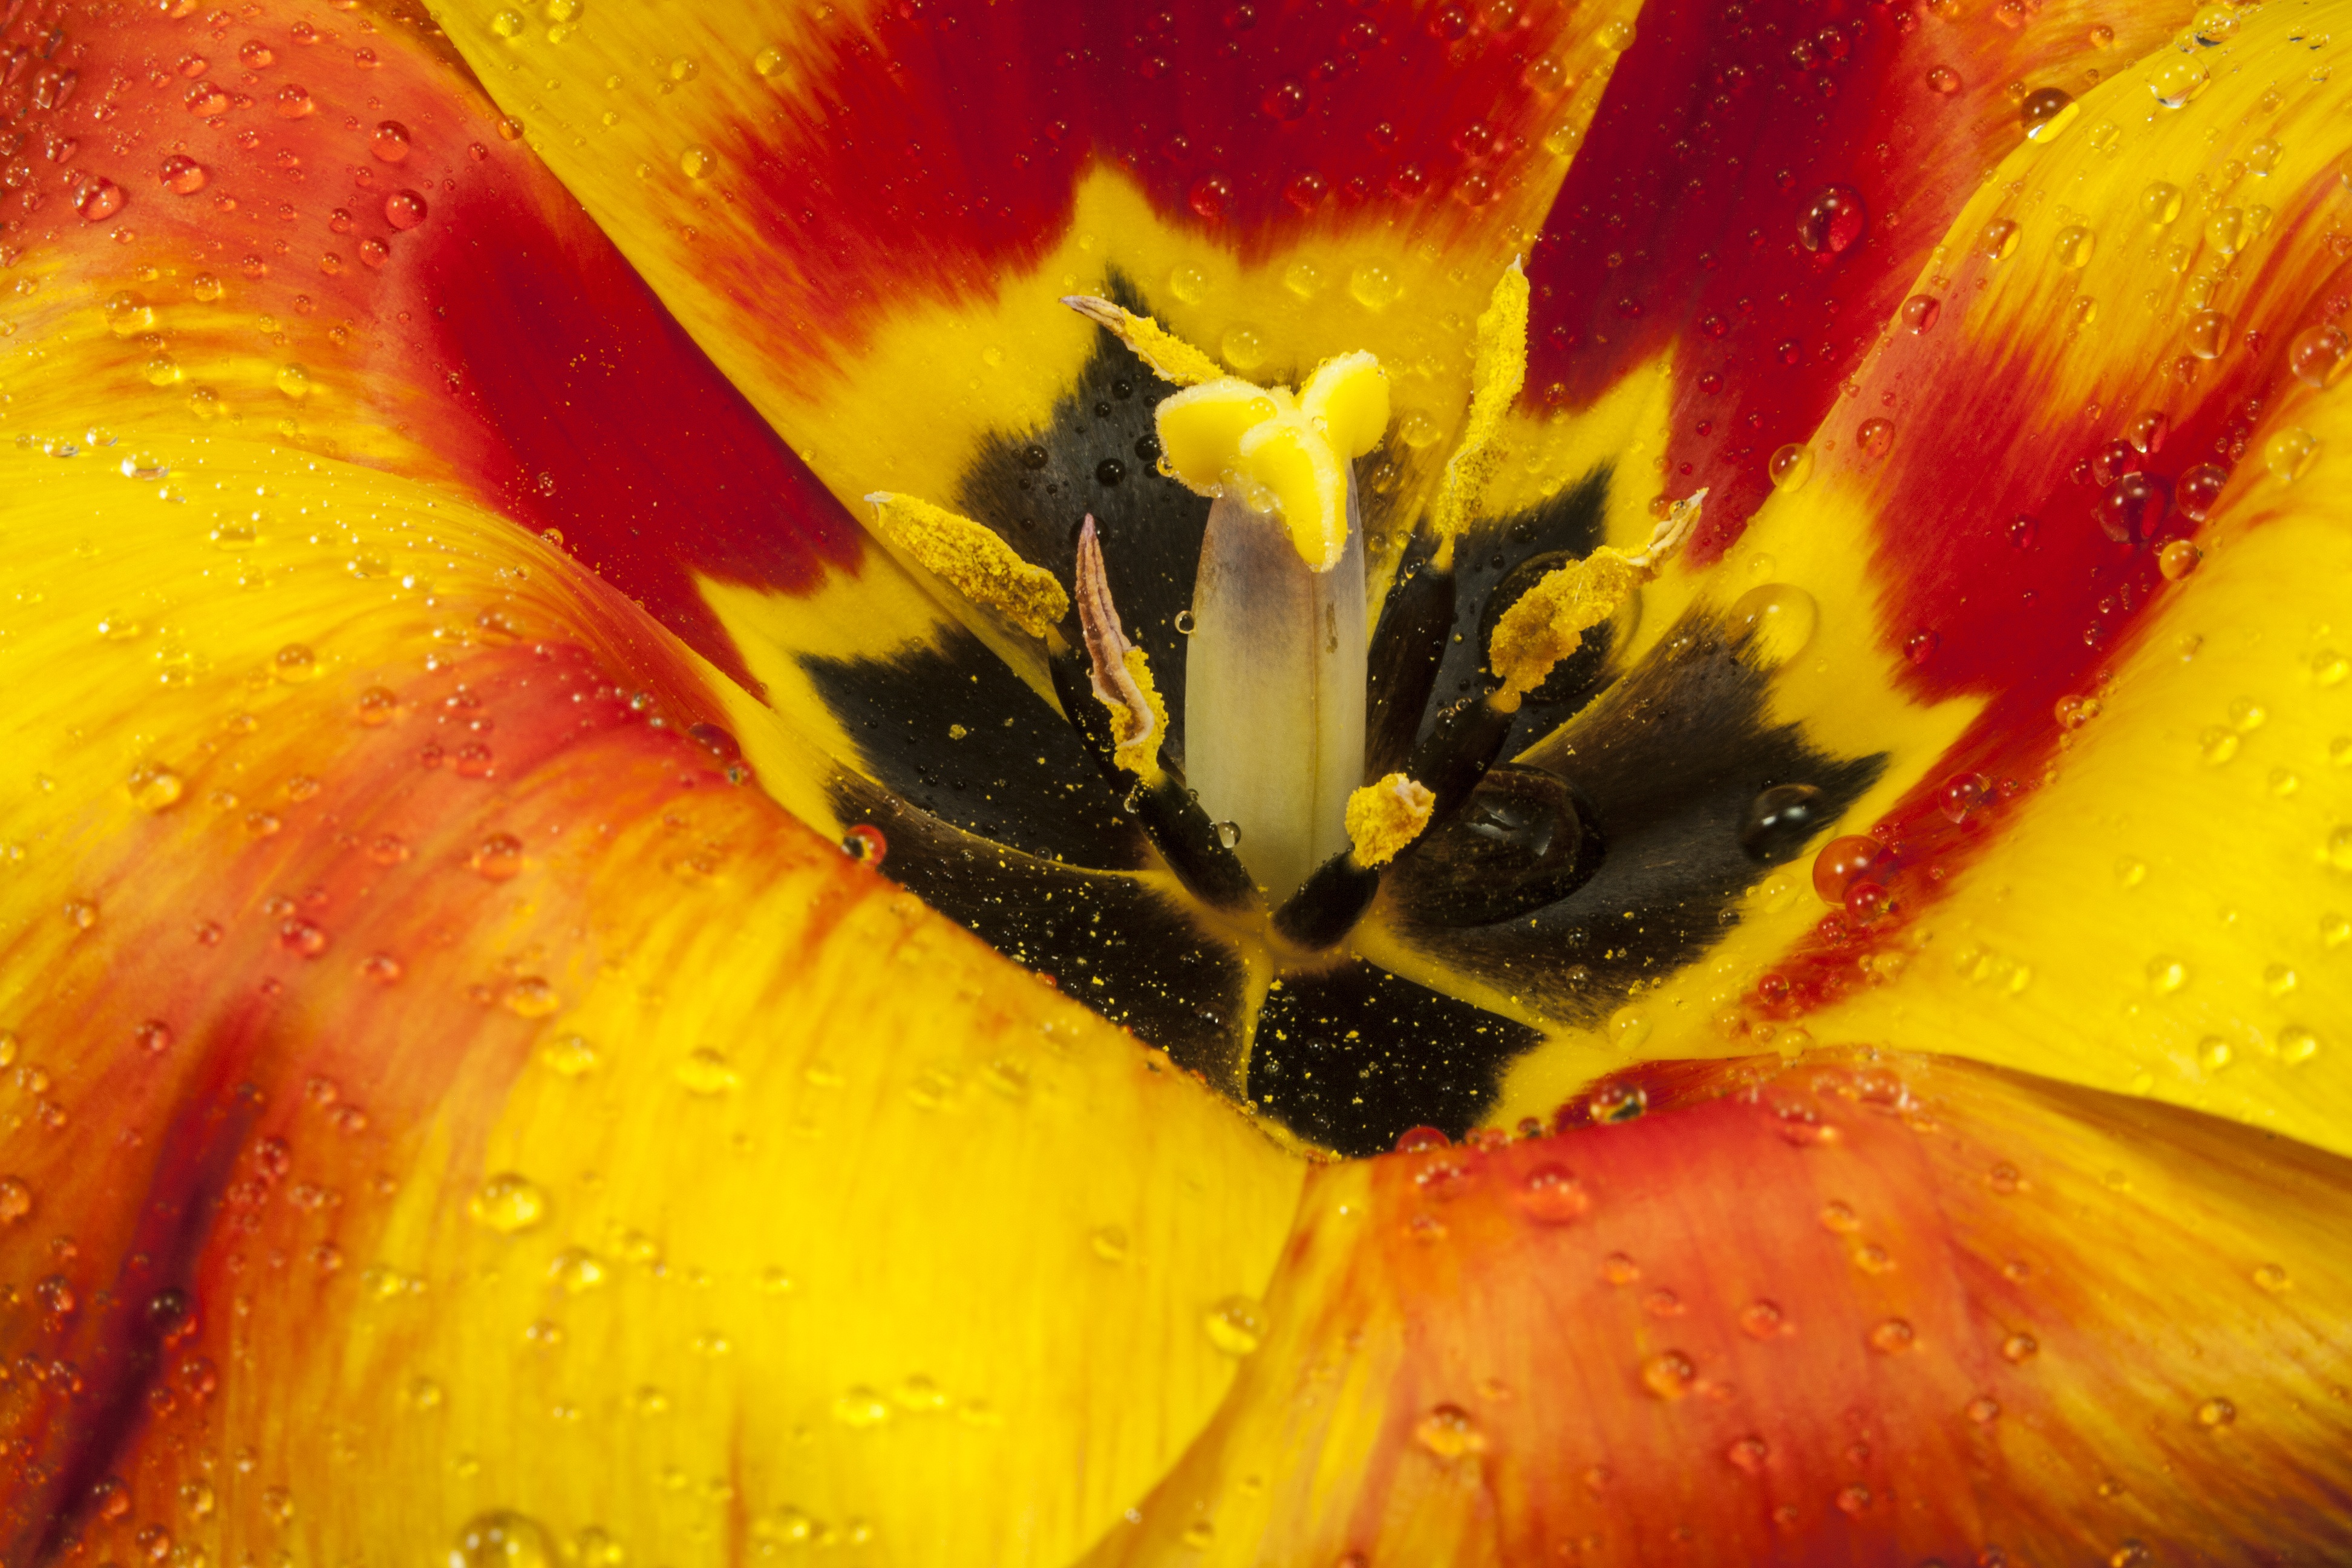
nature, blossom, open, plant, photography, flower, petal, bloom, tulip, orange, spring, macro, colorful, yellow, close, flora, fauna, flowers, close up, macro photography, blossomed, flamed, flowering plant, open flower, plant stem, land plant